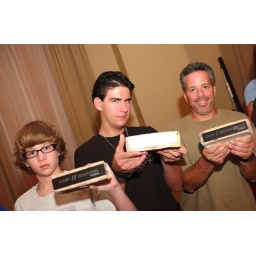
We are building a wall of love - brick by brick